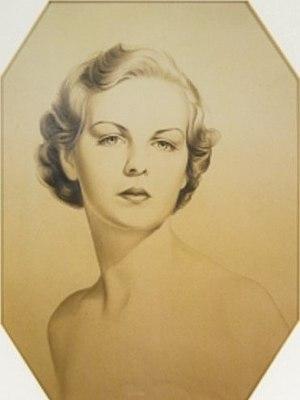
La famille Mitford appartient à la noblesse britannique. Malgré l'ancienneté de ses racines, les Mitford les plus célèbres sont, sans doute, les six sœurs dont la biographie se confond avec l’histoire du XXᵉ siècle.